Sir Robert Kingsmill, 1st Baronet

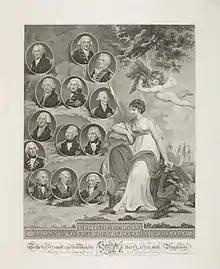
British Admirals - Brittania Viewing the Conquerors of the Seas - Roberts, 1800 - Admiral Kingsmill shown top left

The outbreak of war with France in 1778 during the American War of Independence led to his return to active service. He accepted command of the 64-gun and formed part of Admiral Augustus Keppel's fleet at the Battle of Ushant on 27 July 1778. The indecisive result and subsequent controversies and intrigues surrounding the conduct of the officers involved redounded against Kingsmill. He was offered service in the West Indies, but turned it down by resigning his command.